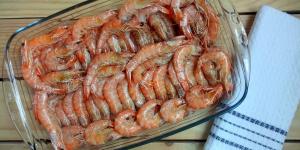
langostinos al horno con vino blanco